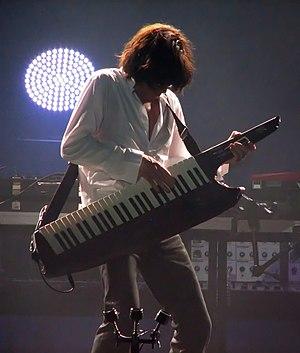
Le keytar est un synthétiseur, clavier MIDI dans la plupart des cas, se portant comme une guitare. Son nom a été créé par contraction des mots keyboard et guitar.
L'AX-Synth est un modèle de synthétiseur du constructeur japonais Roland Corporation. Il s'agit d'un keytar, pouvant s'utiliser sur scène comme une guitare. Il a été commercialisé à partir d'août 2009 par la firme japonaise, en tant que successeur de l'AX-7.
Jean-Michel Jarre, né le 24 août 1948 dans le 4ᵉ arrondissement de Lyon, est un auteur-compositeur-interprète français, surtout connu pour son travail dans la musique électronique. Il a vendu plus de 85 millions de disques au cours de sa carrière.